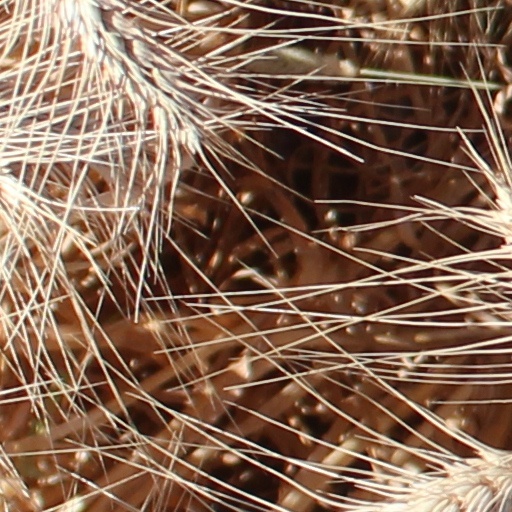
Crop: wheat